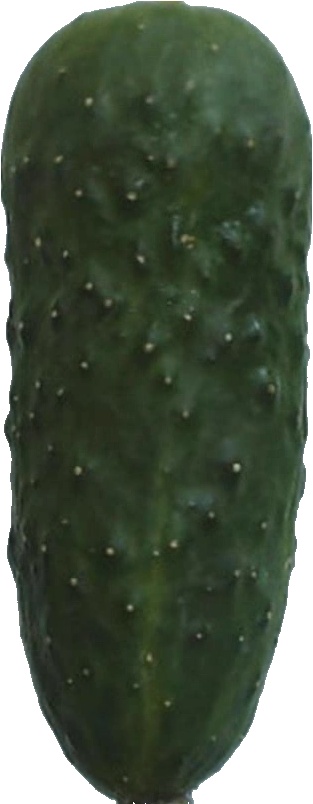
Label: cucumber_1